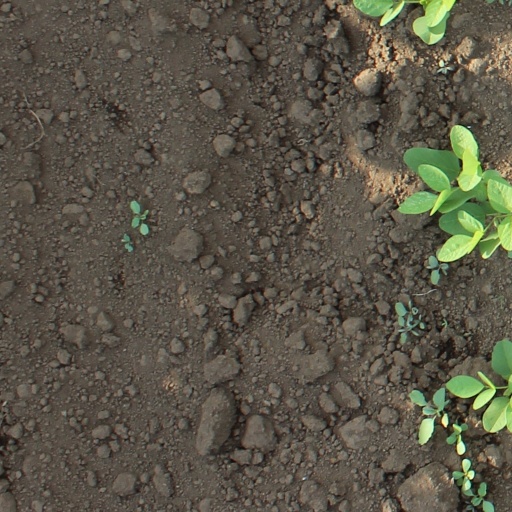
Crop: soybean